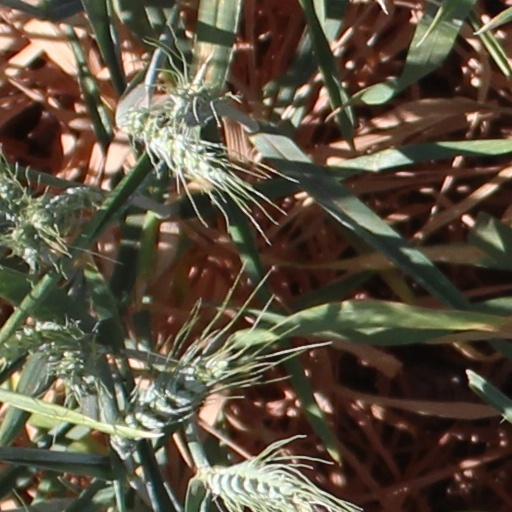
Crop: wheat